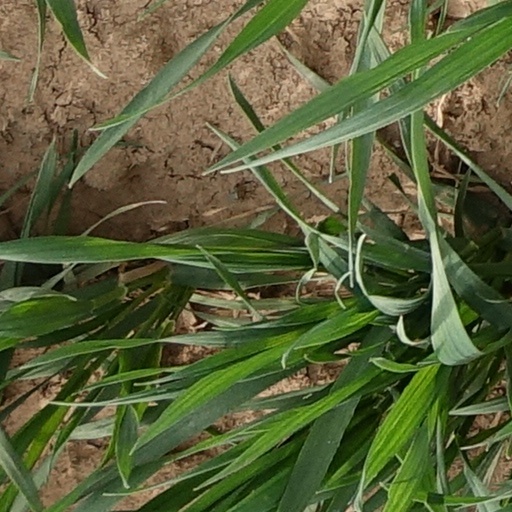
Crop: wheat